Santa Barbara, California

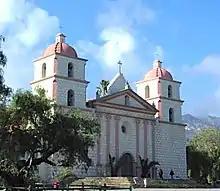
Mission Santa Barbara, known as "the Queen of the Missions", was founded by the Spanish in 1786.

The explorer Juan Rodríguez Cabrillo, sailing for the Kingdom of Spain, sailed through what is now called the Santa Barbara Channel in 1542, anchoring briefly in the area. In 1602, Spanish maritime explorer Sebastián Vizcaíno gave the name "Santa Barbara" to the channel and also to one of the Channel Islands.